Ultrasensitivity

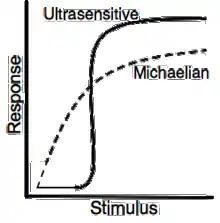
Schematic of an ultrasensitive response (solid line). A Michaelian curve (dashed line) is included for comparison.

Zero-order ultrasensitivity was first described by Albert Goldbeter and Daniel Koshland, Jr in 1981 in a paper in the Proceedings of the National Academy of Sciences. They showed using mathematical modeling that modification of enzymes operating outside of first order kinetics required only small changes in the concentration of the effector to produce larger changes in the amount of modified protein. This amplification provided added sensitivity in biological control, and implicated the importance of this in many biological systems.